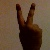
The image shows a hand gesture representing the number 2 in Indian Sign Language.